Roman Catholic Diocese of Rochester

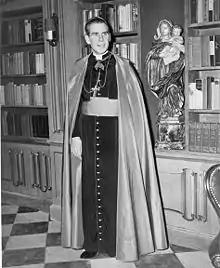
Bishop Sheen (1952)

In 1905, Pope Pius X appointed Thomas F. Hickey of Rochester as coadjutor bishop in the diocese to assist McQuaid. McQuaid died in 1909. At that time, 53 of the diocese's 93 parishes had their own parochial school, with a total of 18,000 students. After McQuaid's death, Hickey became the second bishop of Rochester.